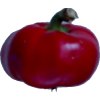
Label: red_pepper